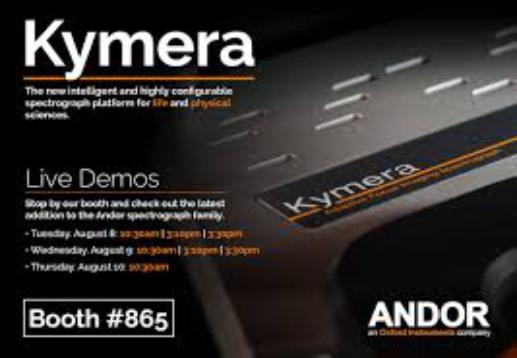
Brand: andor technology
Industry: Electronic